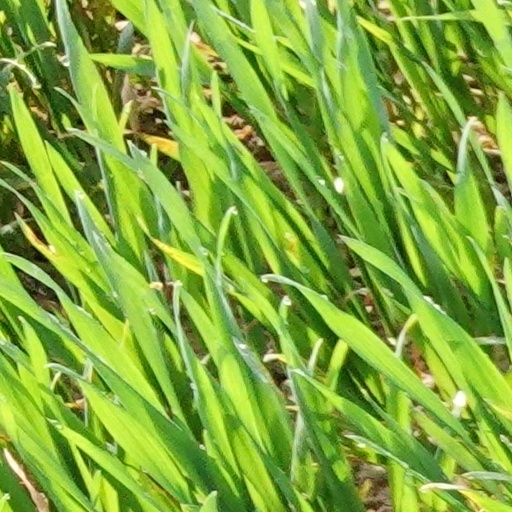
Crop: wheat